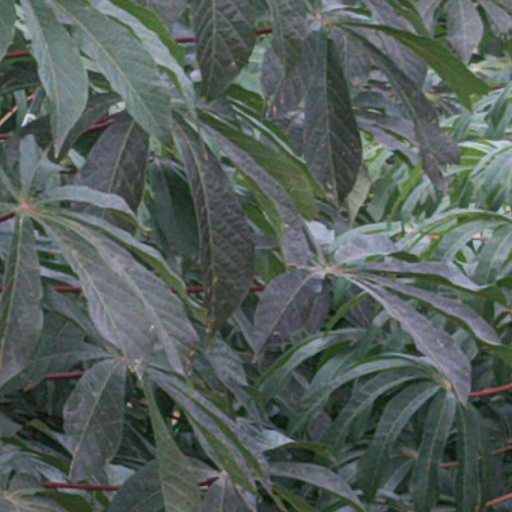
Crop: cassava